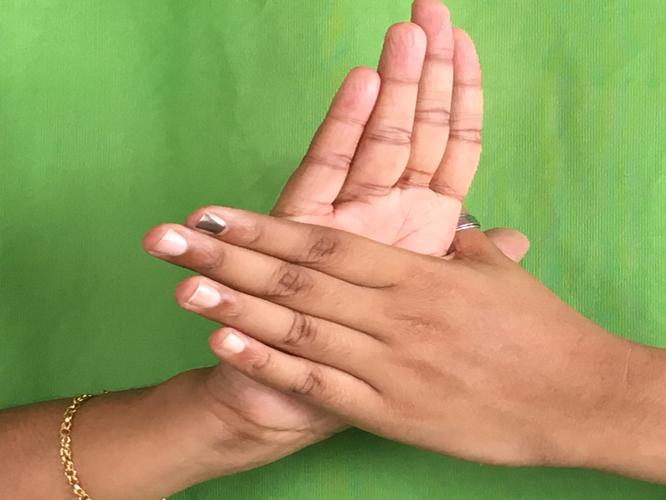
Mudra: Chakra
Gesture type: double_hand